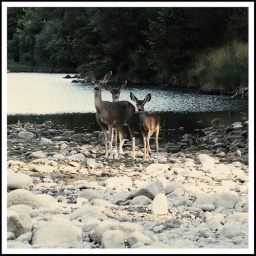
Taken from the road in red rock canyon near SB.